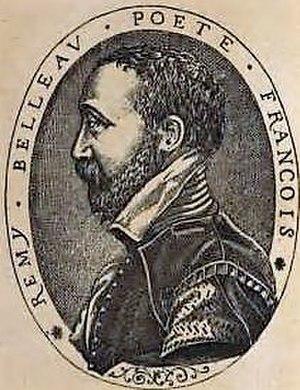
Rémy Belleau, né à Nogent-le-Rotrou en 1528, mort à Paris le 6 mars 1577, est un poète français de la Pléiade.